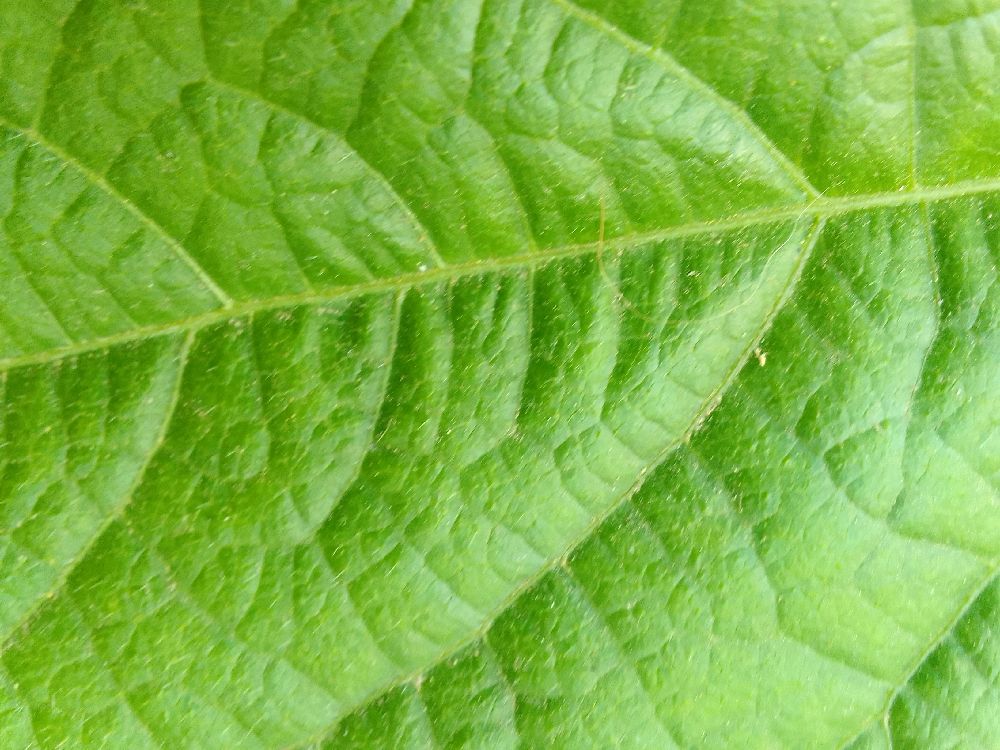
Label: healthy